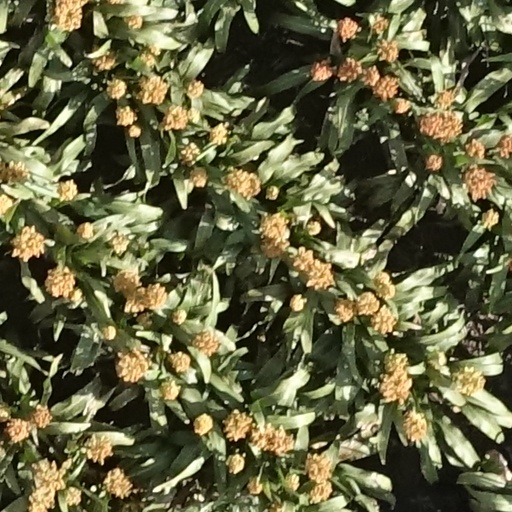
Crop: sorghum